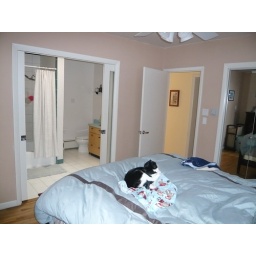
Messy master bedroom with bathroom in the background and Maisie in the foreground